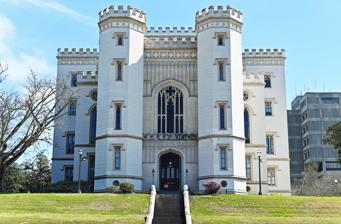
Building: Old Louisiana State Capitol
Country: United States of America
Year built: 1852
United States historic place Old Louisiana State Capitol U.S. National Register of Historic Places U.S. National Historic Landmark Old Louisiana State Capitol Location 100 North Boulevard, Baton Rouge, Louisiana , United States Coordinates 30°26′48″N 91°11′21″W / 30.44657°N 91.18903°W / 30.44657; -91.18903 Area 4.6 acres (1.9 ha) Built 1847–1852 Architect Dakin, James H. ; Freret, William A. Architectural style Gothic Revival NRHP reference No. 73000862 Significant dates Added to NRHP January 12, 1973 Designated NHL May 30, 1974 South side of the capitol The Old Louisiana State Capitol , also known as the State House , is a historic government building, and now a museum, at 100 North Boulevard in Baton Rouge, Louisiana , U.S.  It housed the Louisiana State Legislature from the mid-19th century until the current capitol tower building was constructed from 1929-32. It was built to both look like and function like a castle and has led some locals to call it the Louisiana Castle, the Castle of Baton Rouge, the Castle on the River, or the Museum of Political History ; although most people just call it the old capitol building.  The term "Old State Capitol" in Louisiana is used to refer to the building and not to the two towns that were formerly the capital city : New Orleans and Donaldsonville . The building was added to the National Register of Historic Places on January 12, 1973, and was designated a National Historic Landmark on May 30, 1974. History In 1846, the state legislature in New Orleans decided to move the seat of government to Baton Rouge. As in many states, representatives from other parts of Louisiana feared a concentration of power in the state's largest city. In 1840, New Orleans' population was about 102,000, making it the fourth-largest city in the U.S. The 1840 population of Baton Rouge, on the other hand, was only 2,269. Louisiana's old State Capitol On September 21, 1847, the city of Baton Rouge donated to the state of Louisiana a $20,000 parcel of land for a state capitol building. The land donated by the city for the capitol stands high atop a bluff facing the Mississippi River , a site that some believe was once marked by the red stick, or baton rouge , which French explorers claimed designated a Native American council meeting site. New York architect James H. Dakin (then living in New Orleans) was hired to design the Baton Rouge capitol building, and rather than mimic the national Capitol Building in Washington, as so many other states had done, he conceived a Neo-Gothic medieval-style castle overlooking the Mississippi. In 1859, the statehouse was featured and favorably described in De Bow's Review , the most prestigious periodical in the antebellum South . Mark Twain , however, as a steamboat pilot in the 1850s, loathed the sight of it, "It is pathetic ... that a whitewashed castle, with turrets and things ... should ever have been built in this otherwise honorable place." The statehouse burns on 28 December 1862 In 1862, during the Civil War , Union Admiral David Farragut captured New Orleans , and the seat of government retreated from Baton Rouge. The Union's occupying troops first used the capitol building — or "old gray castle,"  as it was once described — as a prison, and then to garrison African-American troops under General Culver Grover. While used as a garrison the building caught fire twice. This sequence of events transformed Louisiana's capitol into an empty, gutted shell abandoned by the Union Army . By 1882 the statehouse was totally rebuilt by architect and engineer William A. Freret , who is credited with the installation of the spiral staircase and the stained glass dome, which are the interior focal points. The refurbished statehouse remained in use until 1932, when it was abandoned for the new Louisiana State Capitol building. The Old State Capitol has since been used to house Federally-chartered veterans organizations, and as an office of the Works Progress Administration , among other things. Museum of Political History Stained glass window Stained glass dome, and as seen from the ground floor through the spiral staircase Restored in the 1990s, the Old State Capitol is now the Museum of Political History .  Most recently, the exterior façade has been refurbished with shades of tan stucco, in noticeable contrast to its former gray stone coloring.  Numerous events are held there including an annual ball wherein the participants re-enact dances and traditions of French culture while wearing 18th- and 19th-century dress. The museum's location downtown in Baton Rouge is within walking distance of the current capitol tower and of many culturally significant buildings. These include the Old Louisiana Governor's Mansion , the Louisiana Arts and Science Museum , St. Joseph Cathedral , and the widely acclaimed Shaw Center . In 2010, the Museum of Political History's visitor experience opened, designed by award-winning Bob Rogers and the design firm BRC Imagination Arts , with attractions and exhibits showcasing the building as an architectural treasure and highlighting historic artifacts. Included is an interactive gallery featuring past state governors including Huey P. Long . A key attraction, The Ghost of the Castle , is a theatrical production, during which visitors come face to face with the ghost of Sarah Morgan Dawson , a young Baton Rouge resident who loved the castle and wrote about it in her book, Sarah Morgan: The Civil War Diary of a Southern Woman (originally published in 1913 under a different title).  In the roughly 12-minute experience, Sarah's ghost "conjures the building’s remarkable trials and tribulations through history," showing "the determination of everyday Louisianans who have saved the castle time and time again." Admission to the museum is free, and the building is wheelchair-accessible. See also National Register of Historic Places listings in East Baton Rouge Parish, Louisiana National Historic Landmarks in Louisiana Old Louisiana Governor's Mansion Louisiana Political Museum and Hall of Fame References